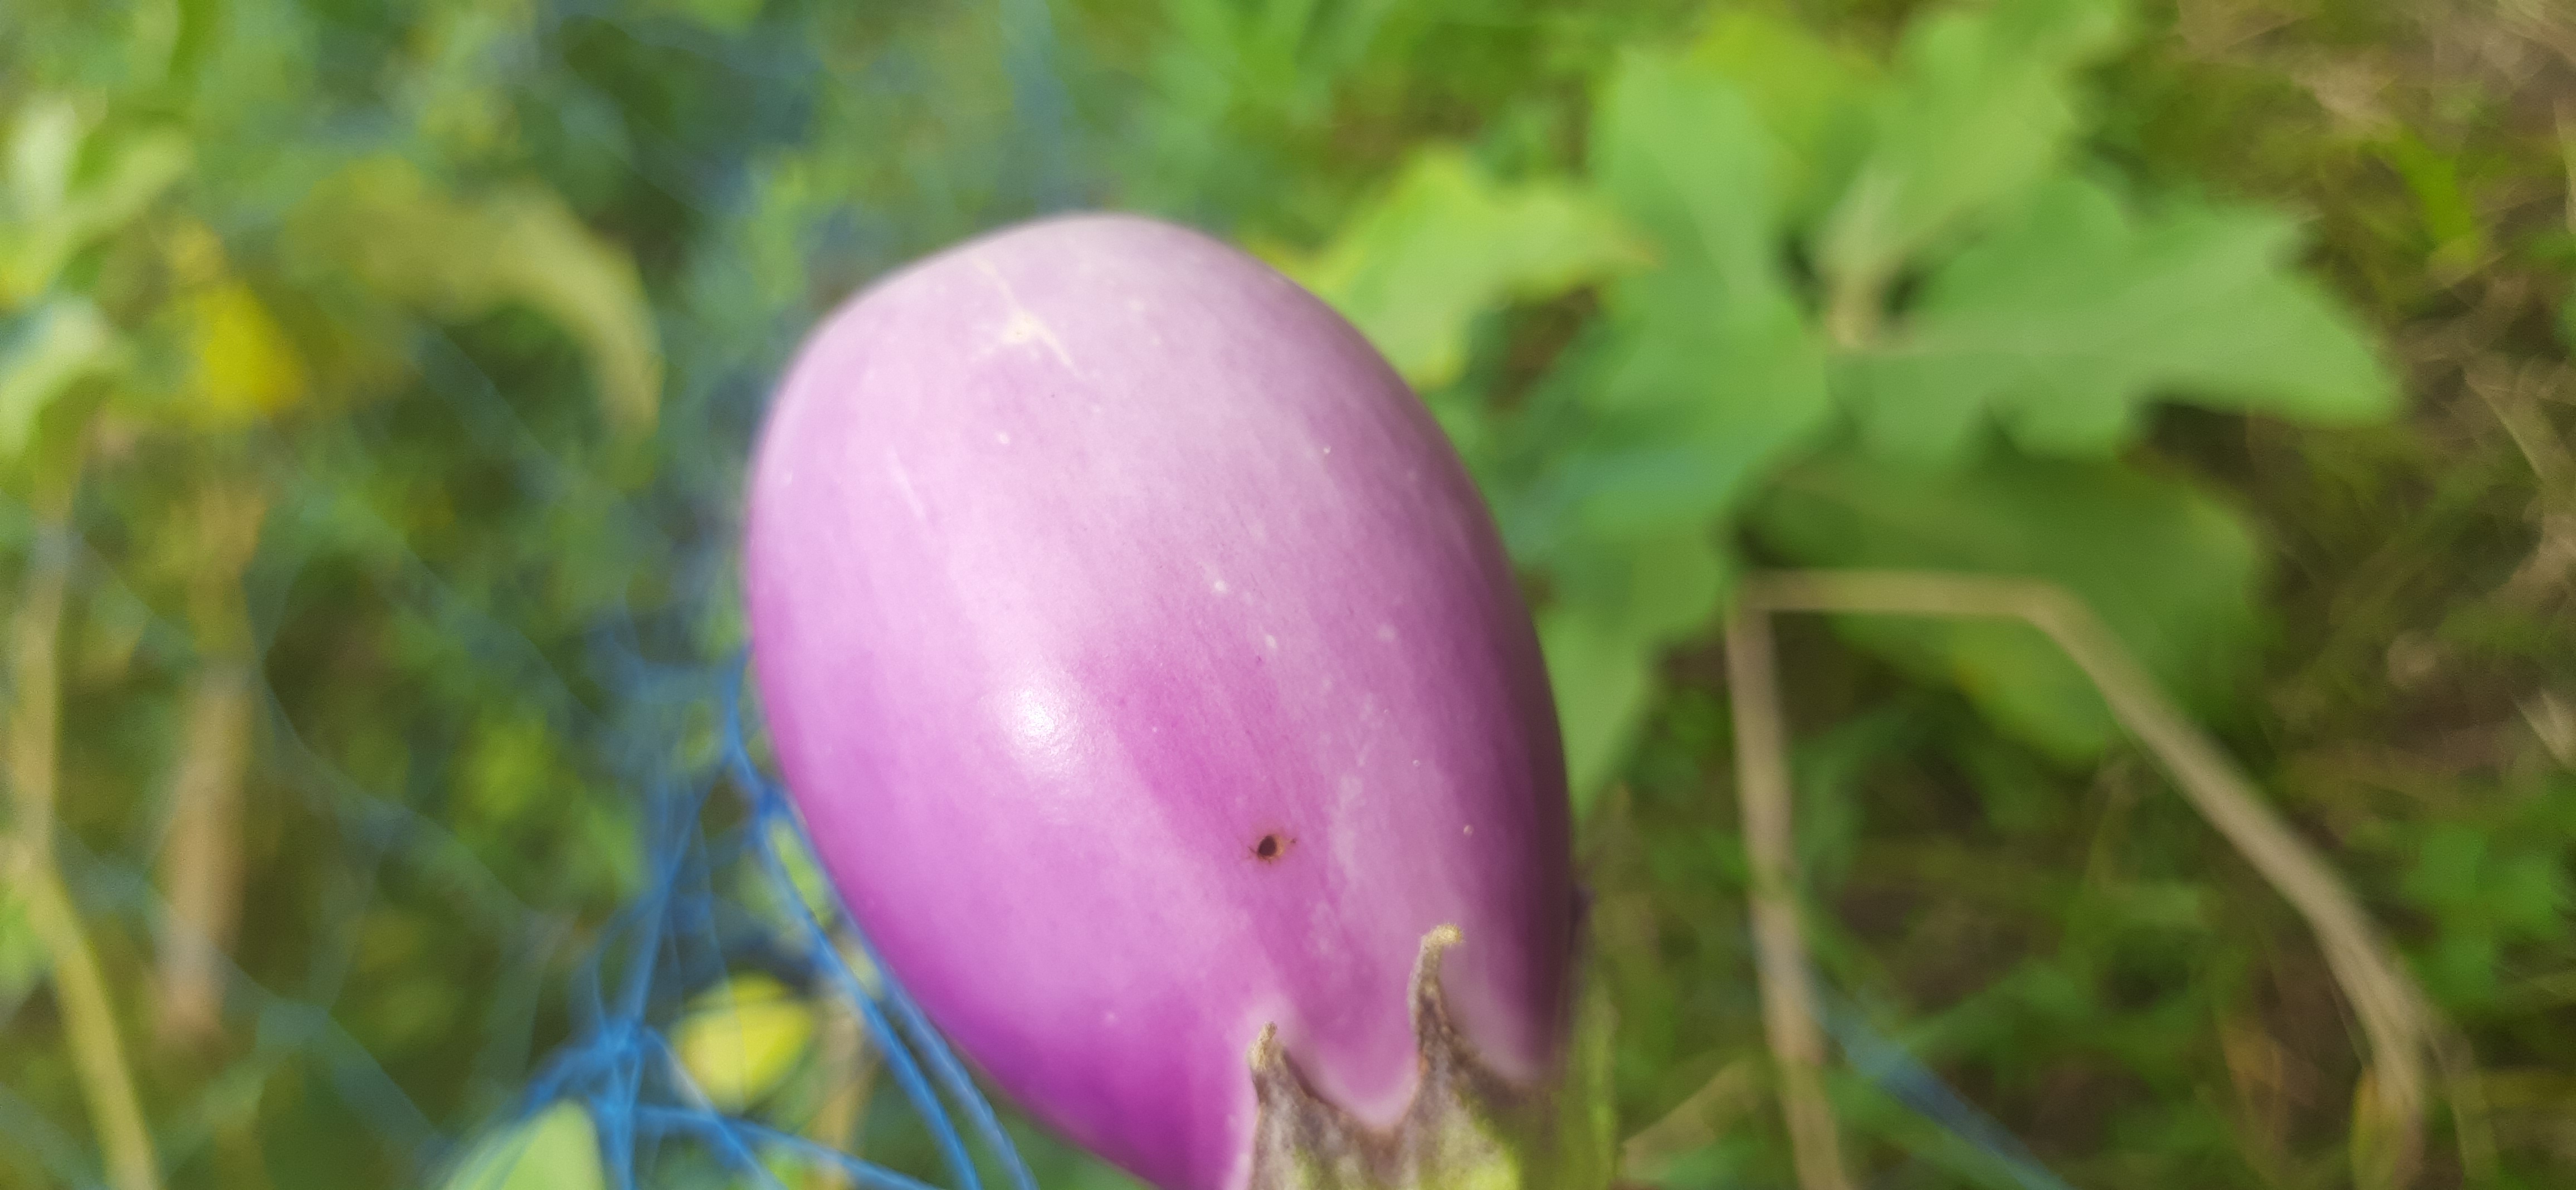
Label: Healty Brinjal